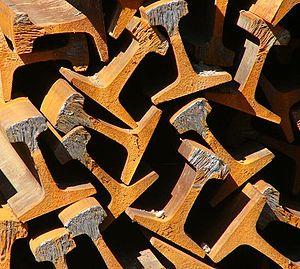
Charles Blacker Vignoles est un ingénieur ferroviaire britannique, né le 31 mai 1793, mort le 17 novembre 1875.